Tamerlano

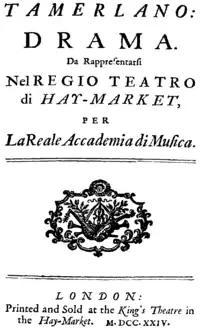
Title page of libretto

Tamerlano (Tamerlane, HWV 18) is an opera seria in three acts by George Frideric Handel. The Italian libretto was by Nicola Francesco Haym, adapted from Agostino Piovene's "Tamerlano" together with another libretto entitled "Bajazet" after Nicolas Pradon's "Tamerlan, ou La Mort de Bajazet". The opera was staged by the Royal Academy of Music in the King's Theatre at the Haymarket, London.